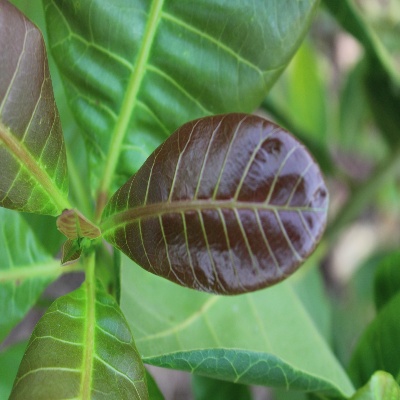
Crop: Cashew
Condition: healthy